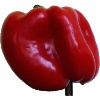
Label: Pepper Red 1